Battle of Shiloh

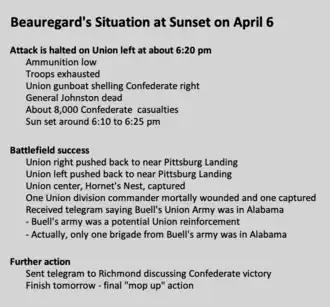
Beauregard's Situation at sunset: attack halted, battlefield success, and plans to finish tomorrow

For many years after the battle, critics believed Beauregard had squandered an opportunity to finish Grant's army. Modern historians, such as Cunningham and Daniel, disagree with that assessment. Cunningham wrote that Beauregard's critics ignore "the existing situation on the Shiloh battlefield"—including Confederate disorganization, time before sunset, and Grant's strong position augmented by gunboats. Daniel wrote that the thought that "the Confederates could have permanently breached or pulverized the Federal line in an additional hour or so of piecemeal night assaults simply lacks plausibility." He mentions that it took the Confederates six hours to conquer the Hornet's Nest, and Grant's Last Line was a stronger position. He also cites exhaustion, low ammunition, and one staff officer's belief that one third of the Confederate army was plundering instead of fighting.